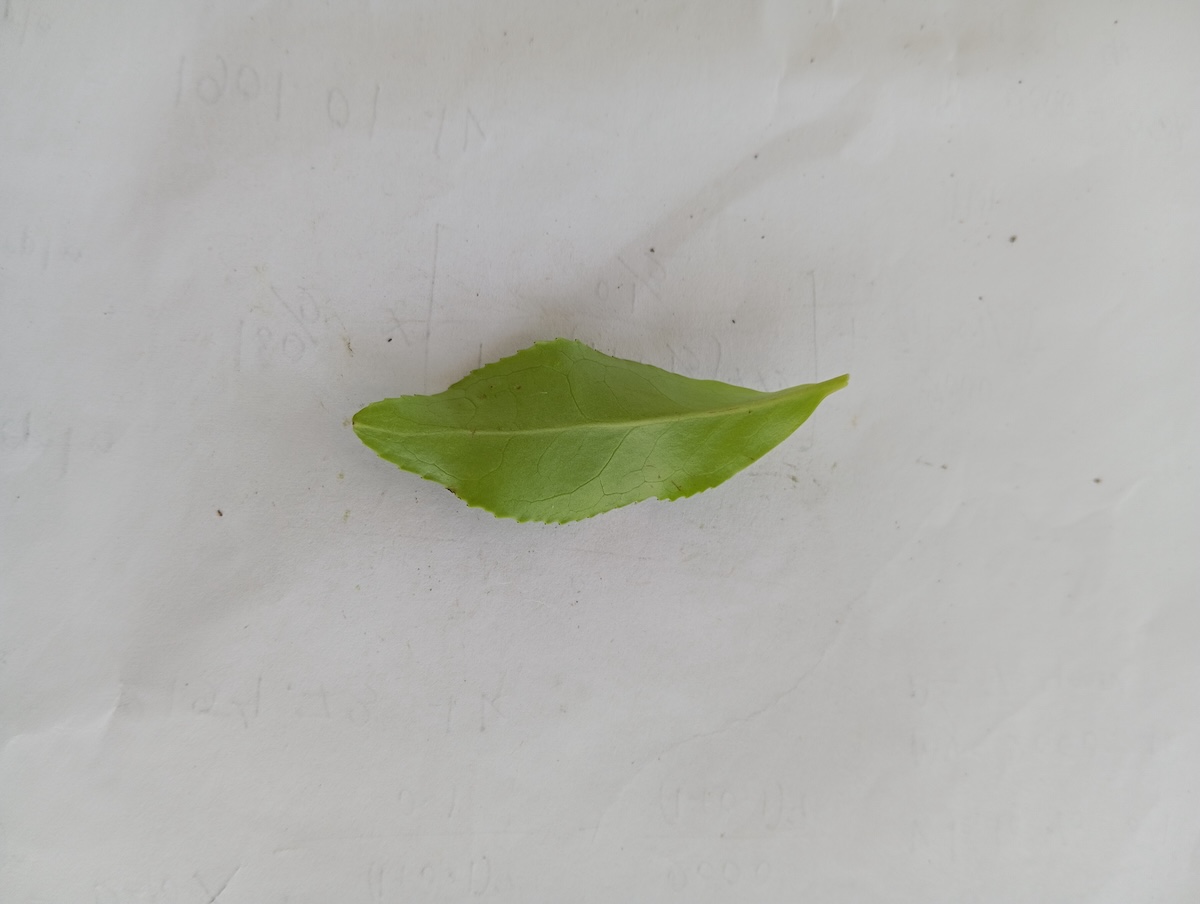
Label: Healthy leaf